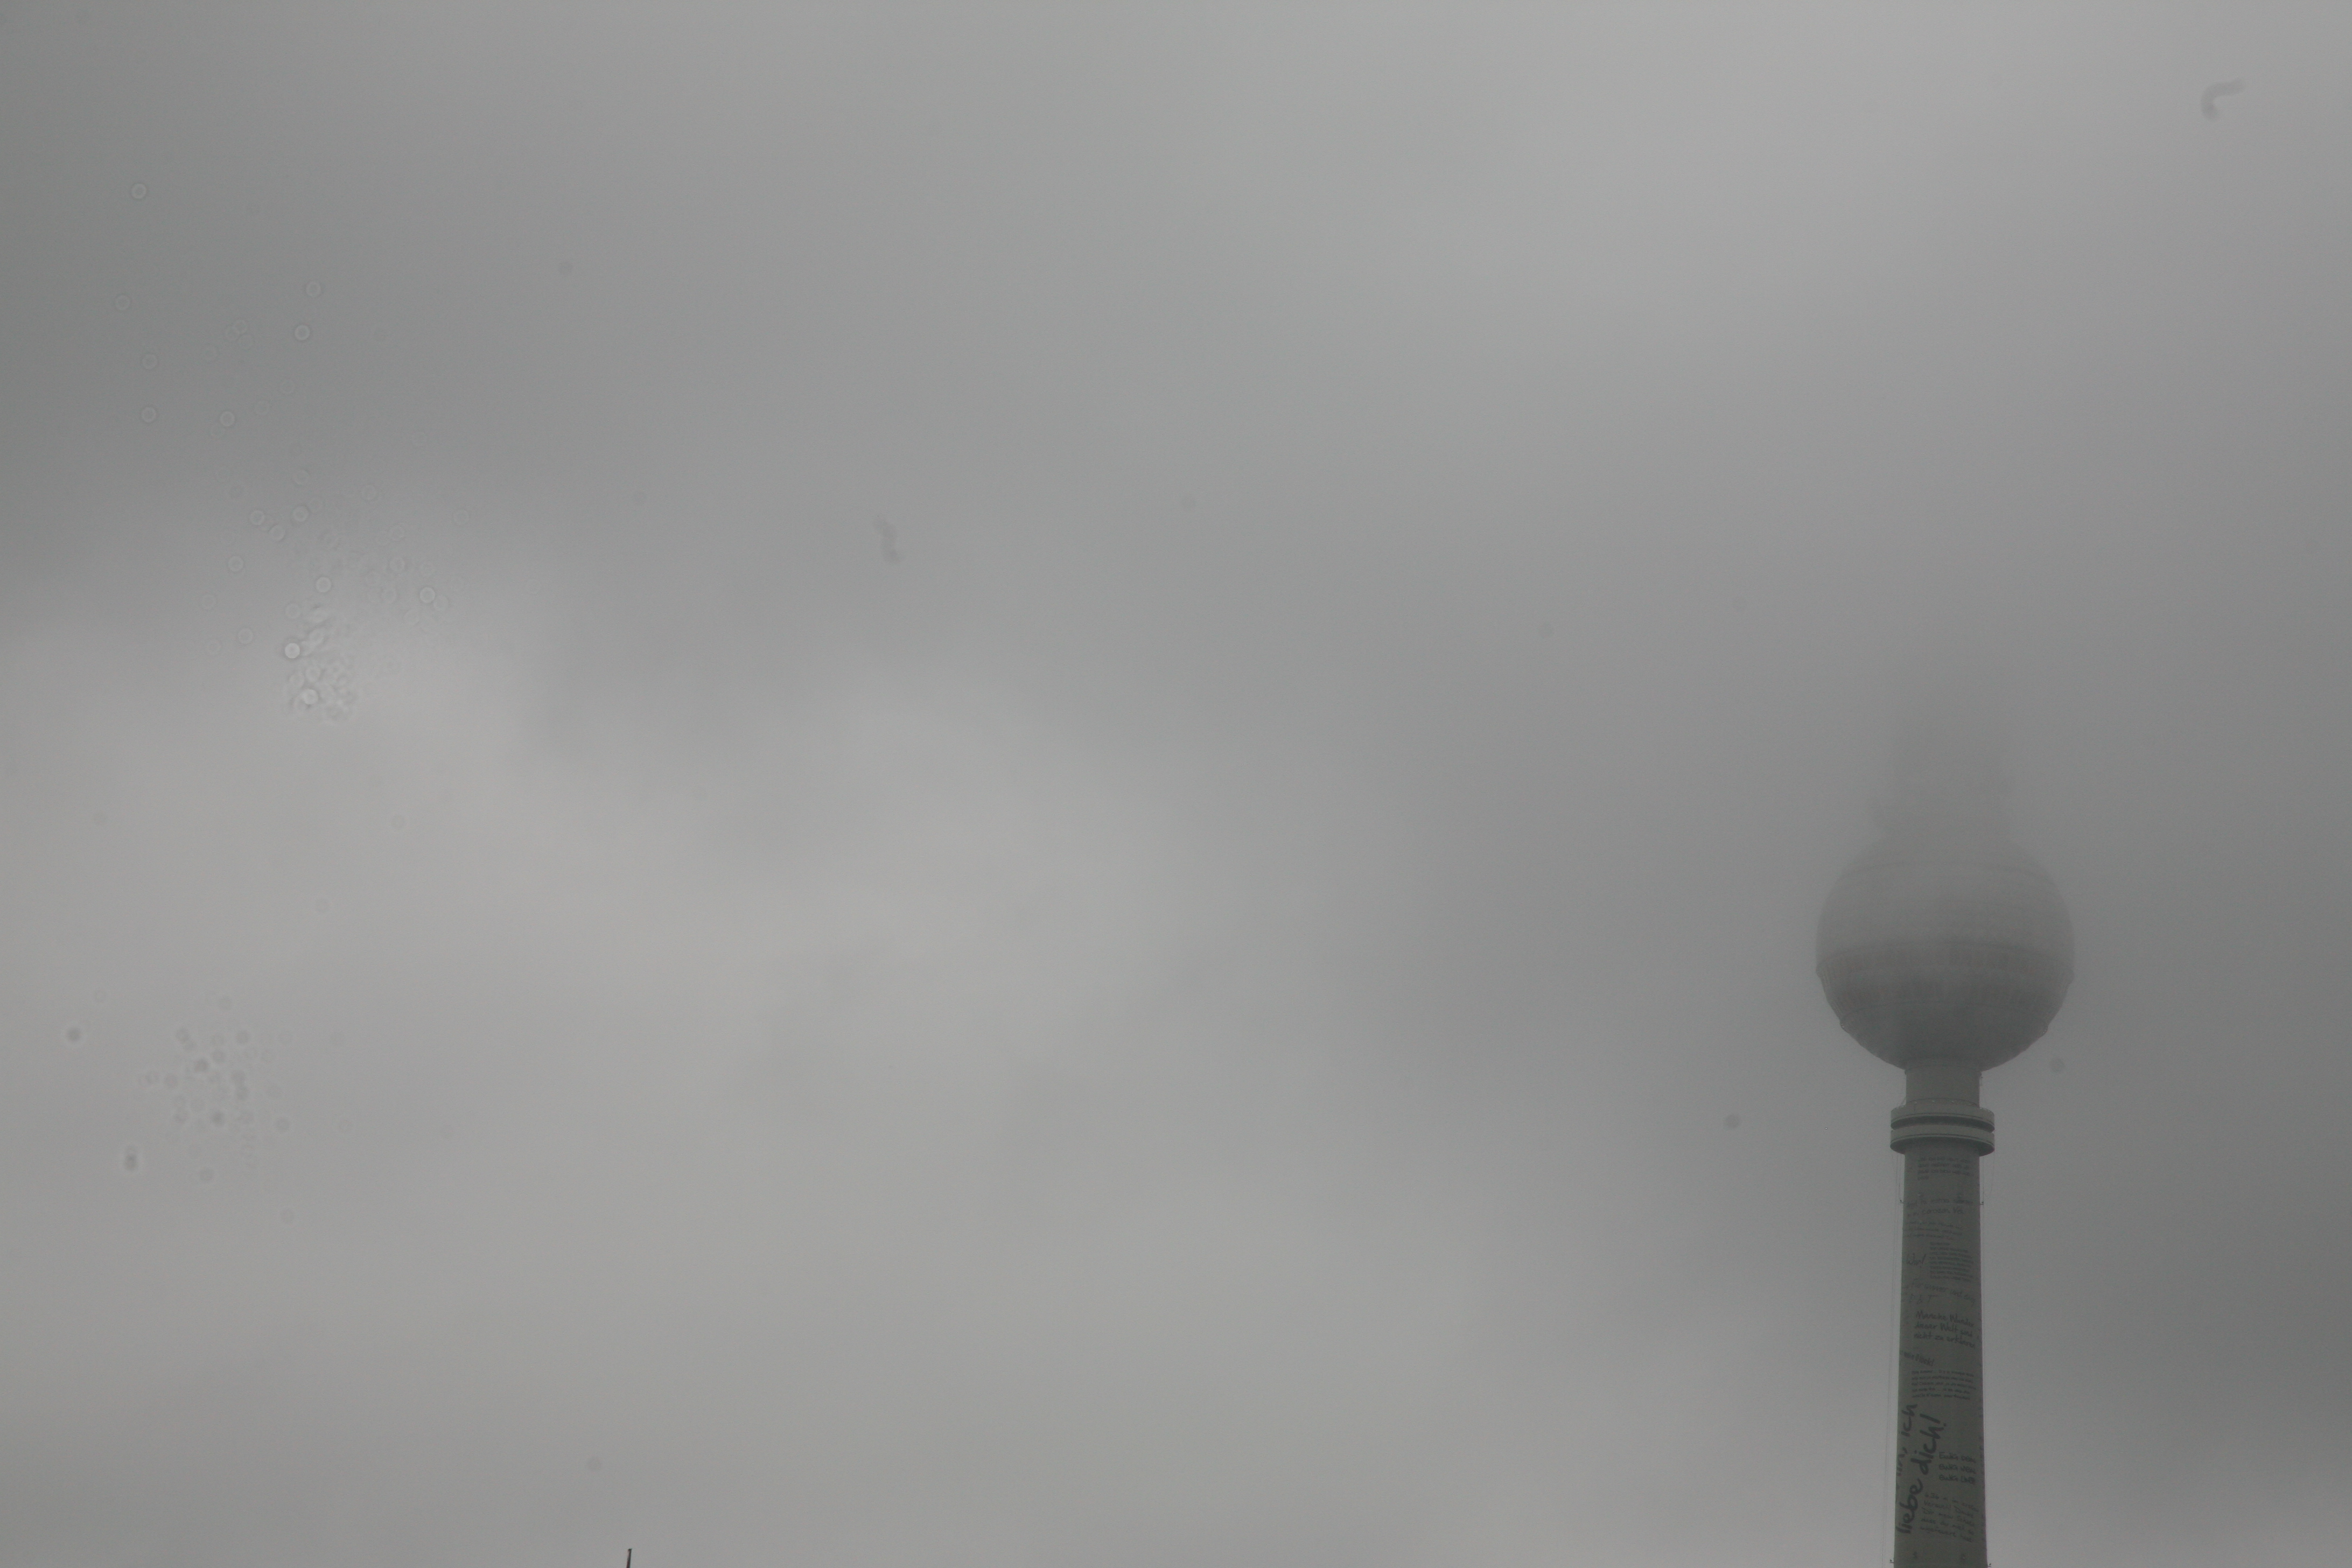
snow, light, cloud, black and white, fog, mist, white, morning, wind, atmosphere, weather, haze, street light, monochrome, lighting, germany, deutschland, allemagne, berlin, fernsehturm, monochrome photography, atmospheric phenomenon, atmosphere of earth